Paulinho (footballer, born January 1986)

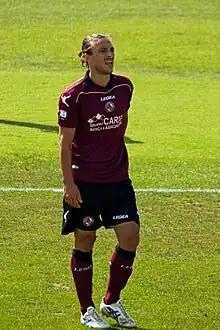
Paulinho playing for Livorno in 2012

Paulo Sérgio Betanin (born 10 January 1986), more commonly known as Paulinho, is a Brazilian former professional footballer who played as a forward. He also holds an Italian passport through Venetian descent.